Makarand Dave

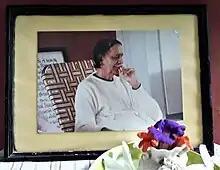
Makarand Dave's Photo placed at Nandigram Ashram

He died on 31 January 2005 at Nandigram near Vankal village in Valsad district, Gujarat.